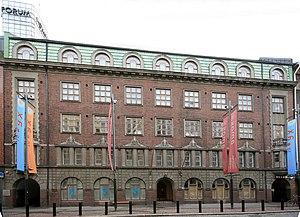
Wäinö Gustaf Palmqvist est un architecte finlandais. Il est surtout connu pour ses conceptions de bâtiments industriels et commerciaux.
Yrjönkatu, est une rue du centre d'Helsinki en Finlande.
Amos Rex est un musée d'art ouvert en 2018.